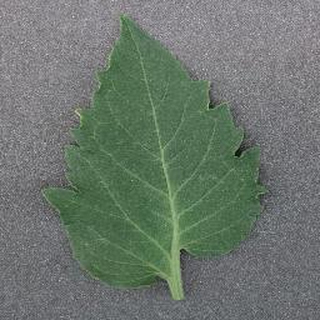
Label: healthy_tomato